History of rail transport in Poland

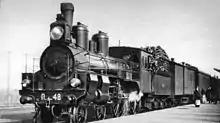
Broad gauge locomotive

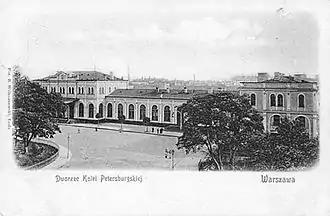
St. Petersburg Station in Warsaw,1862–1915

In 1847, the "Kraków and Upper Silesian Railway" (Kolej Krakowsko-Górnośląska), connecting Kraków to Mysłowice in Prussian Upper Silesia was completed. Owned by the City of Kraków, it was the first railway in the Austrian ruled part of Poland. It was linked to the "Upper Silesian railway" (Wrocław/Breslau to Upper Silesia) in the same year and to the Warsaw–Vienna Railway in 1848.